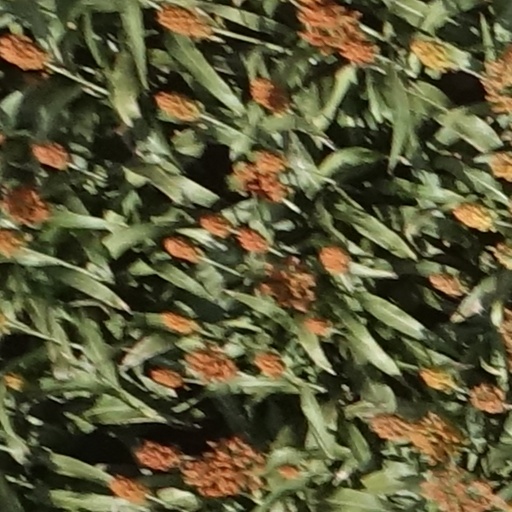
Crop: sorghum